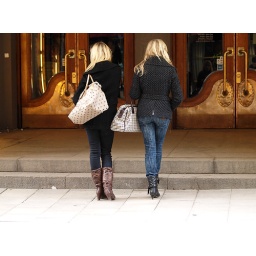
Shopping girls in Stockholm - kind of street photography.